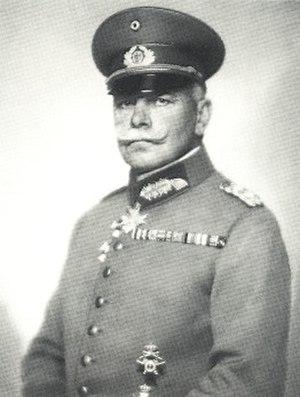
August Wilhelm Heye était un officier allemand qui servit lors de la Première Guerre mondiale sur le front de l'Ouest et qui fut fait Generaloberst et prit la tête du commandement de l'armée au sein du Ministère du Reich à la Guerre sous la République de Weimar. L'un de ses fils était l'amiral Hellmuth Heye qui servit dans la Kriegsmarine pendant la Seconde Guerre mondiale. Il est récipiendaire de la plus haute décoration allemande, « Pour le Mérite ».